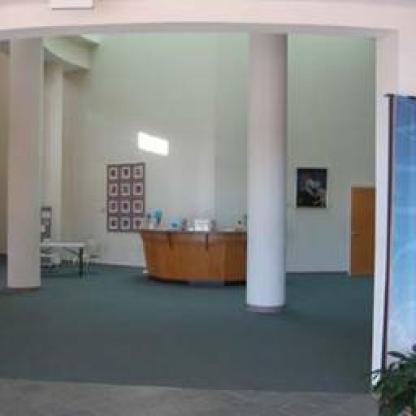
Scene: Indoor